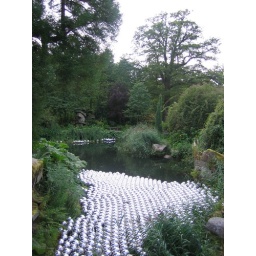
silver balls in a pond